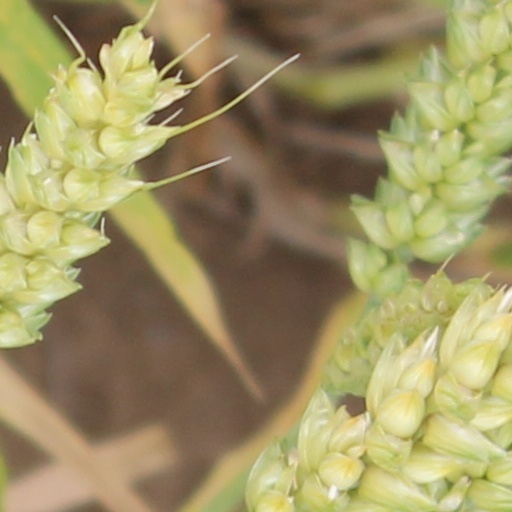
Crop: wheat